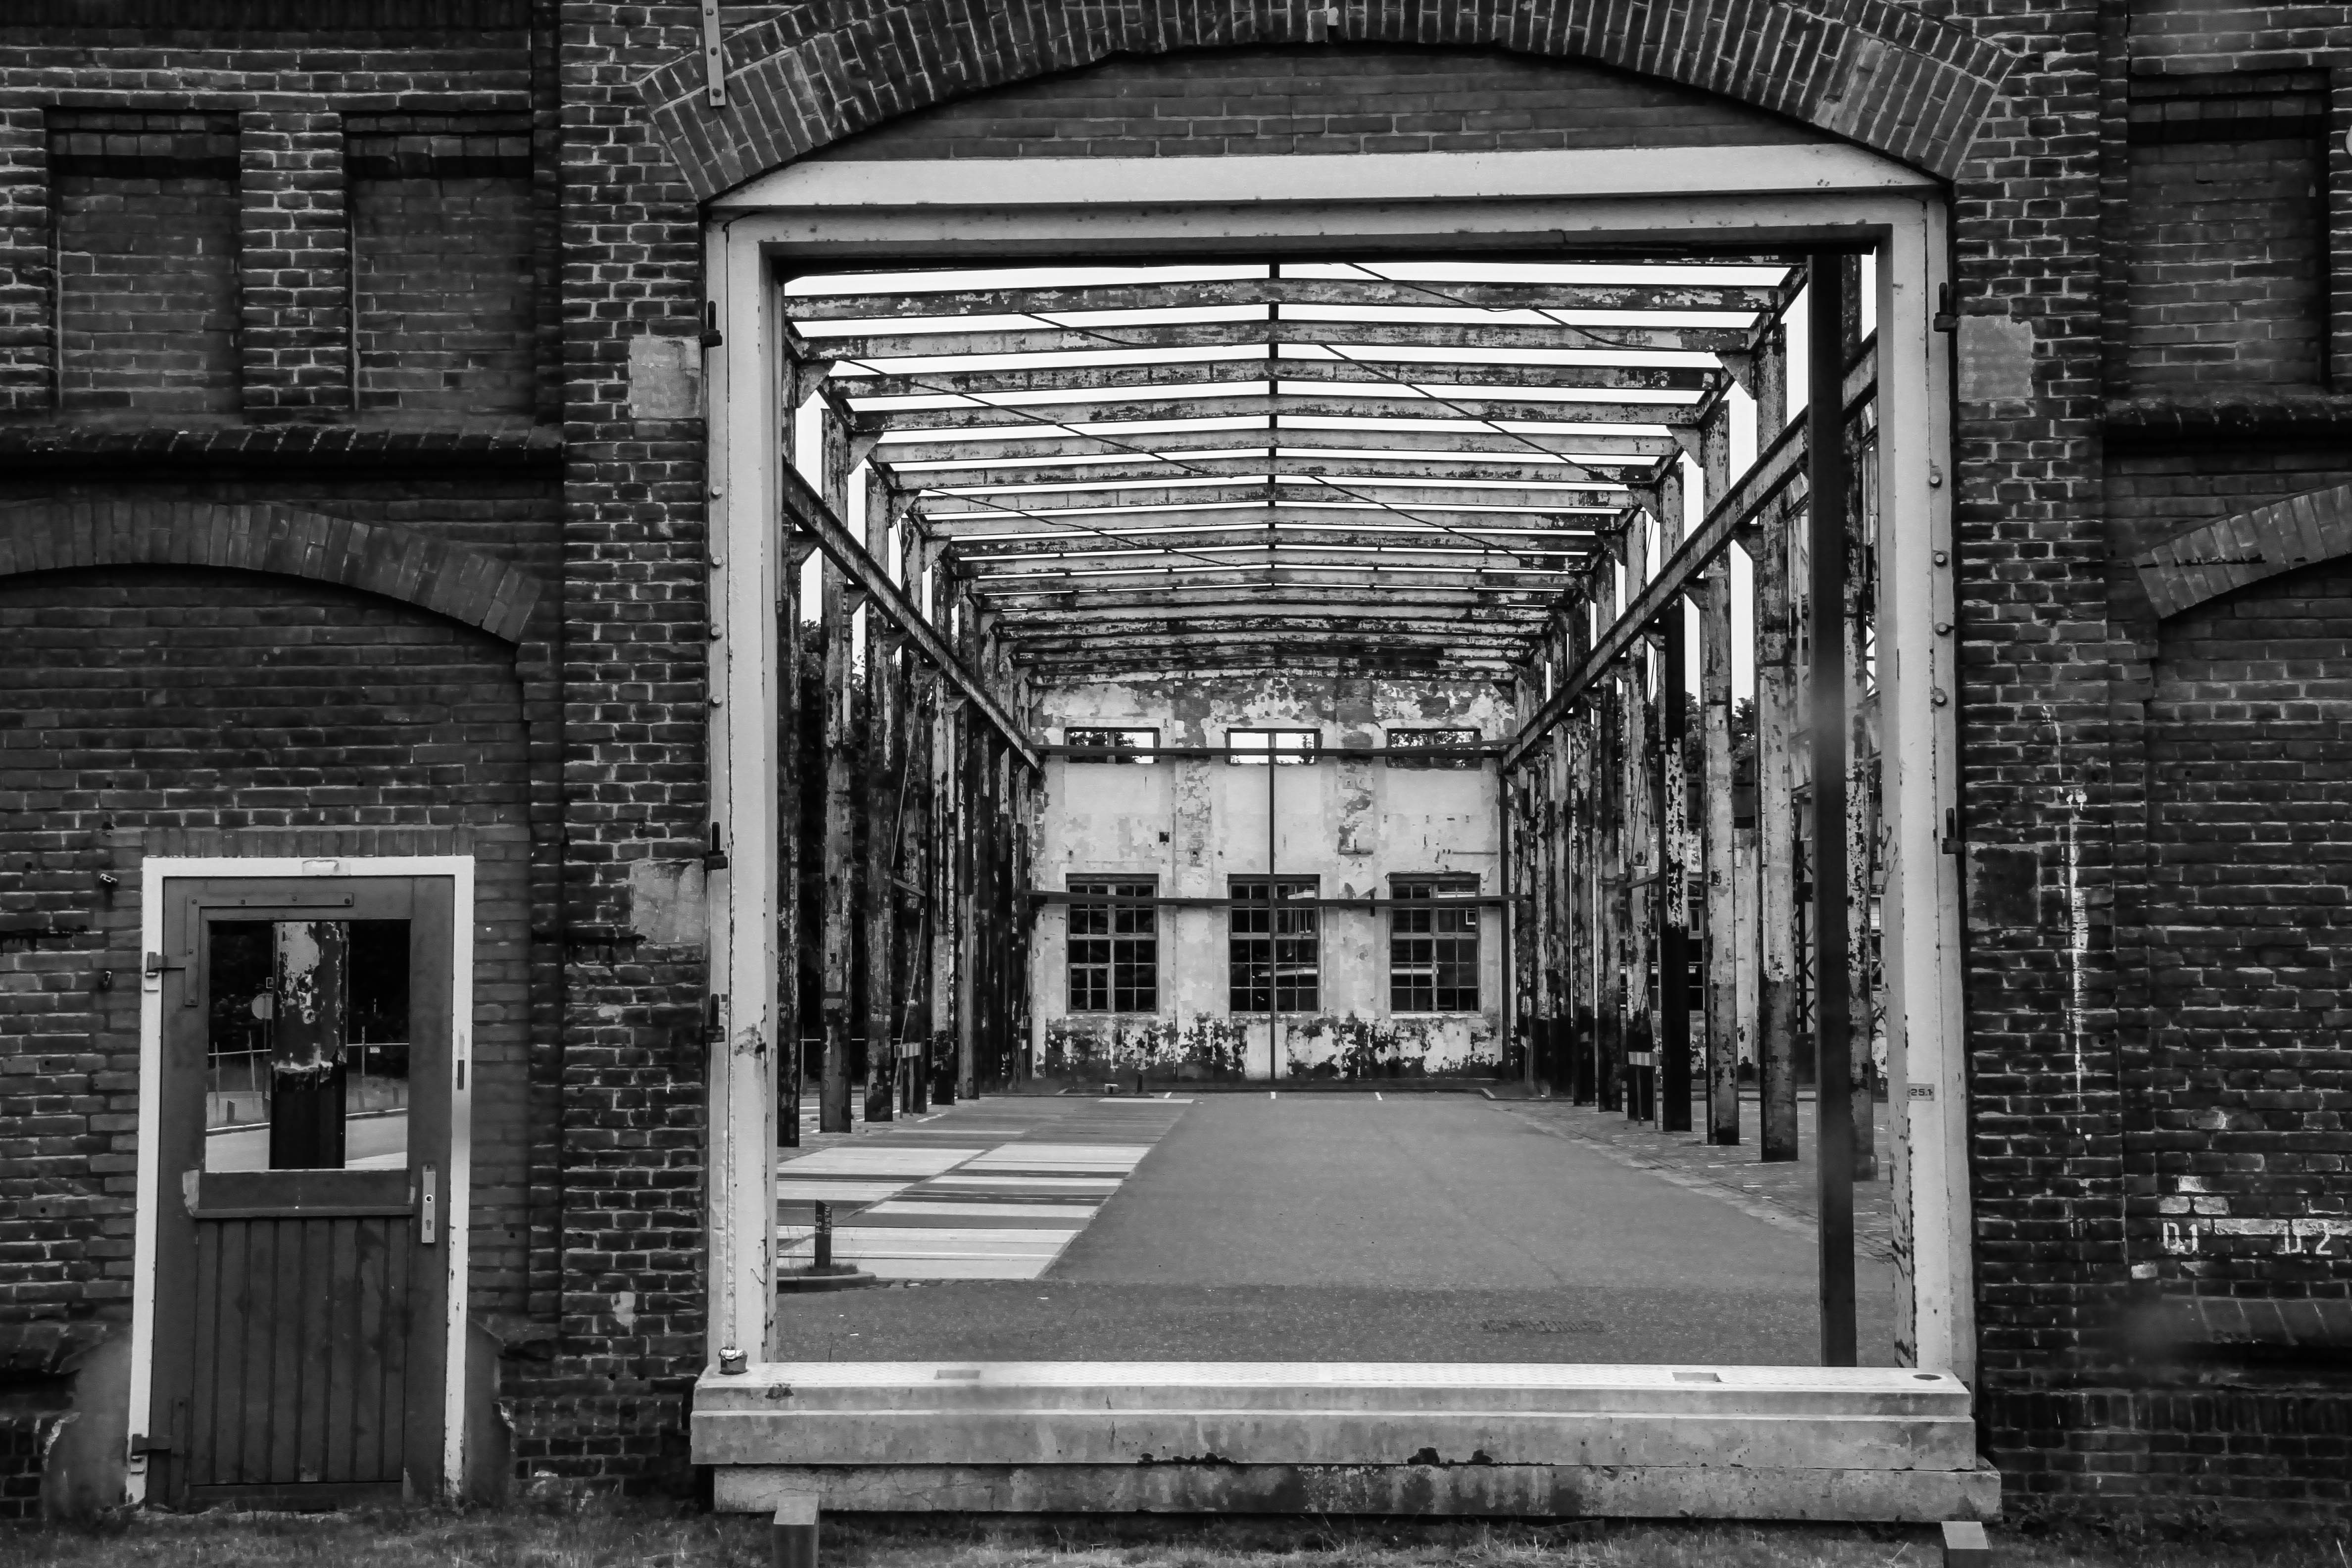
black and white, architecture, road, white, street, photography, house, window, alley, home, arch, facade, black, monochrome, door, infrastructure, symmetry, photograph, history, expired, old factory, hengelo, overijssel, urban area, monochrome photography